Vincent Stoltenberg Lerche

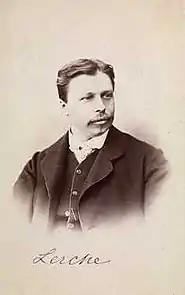
Vincent Stoltenberg Lerche (1880)

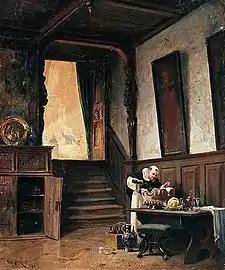
"Kardinal" (1870)

Vincent Stoltenberg Lerche (5 September 1837 - 28 December 1892), was a Norwegian painter, illustrator and author.